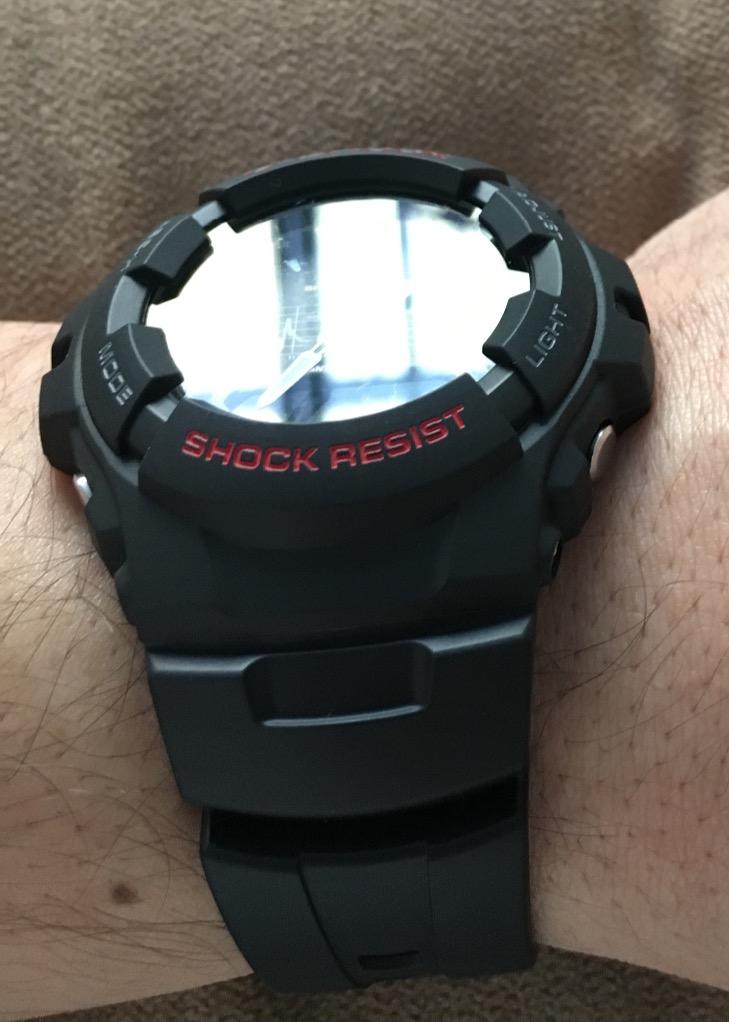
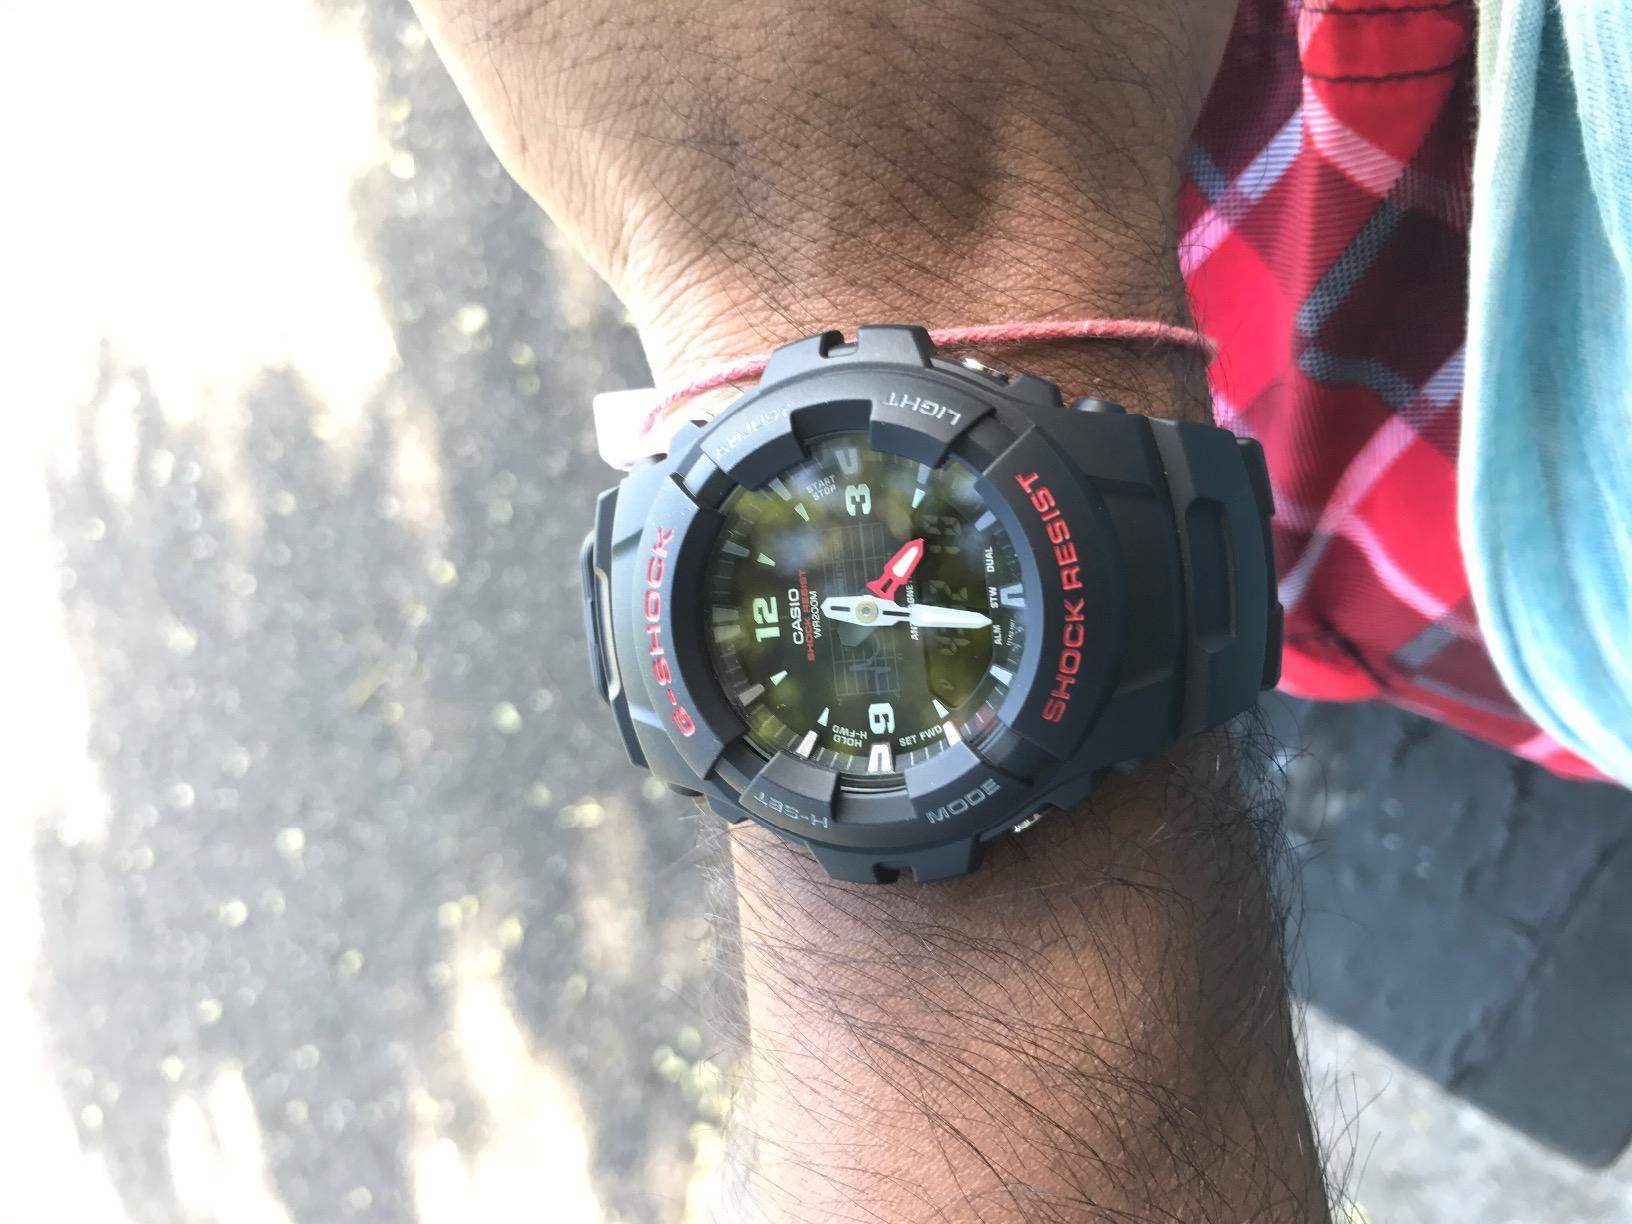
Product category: accessories_watch
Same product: yes